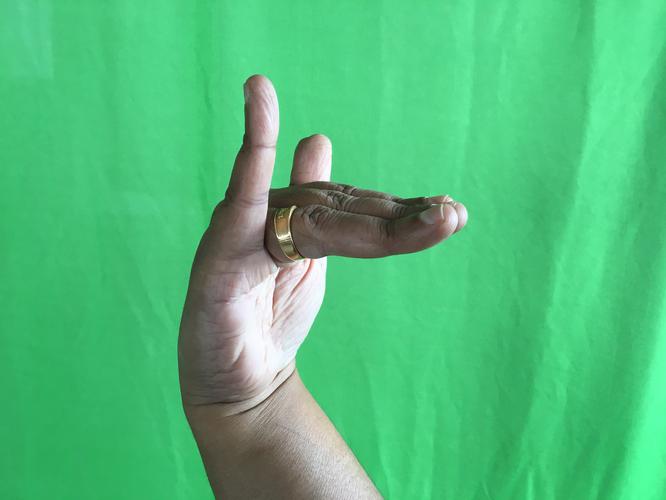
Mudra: Mrigasirsha
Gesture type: single_hand